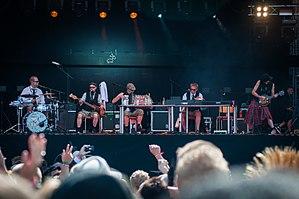
Eläkeläiset est un groupe finlandais de humppa au style parodique et humoristique. Eläkeläiset est surtout connu dans son pays natal, mais aussi en Europe germanophone.